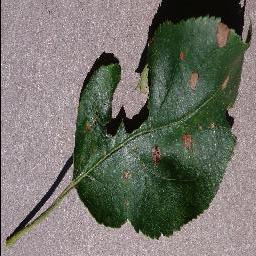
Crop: apple
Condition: black_rot